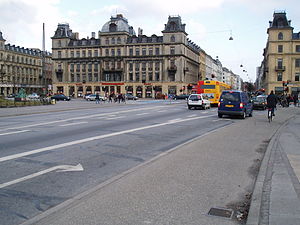
Svingbane
Højresvingsbanen er markeret med pile pegende mod højre, dernæst busbane, som bussen ikke benytter - bussen skal lige over krydset. Længst mod venstre er venstresvingsbanen
En svingbane er en kørebane der er beregnet til køretøjer, der ønsker at svinge af til en sidevej længere fremme.